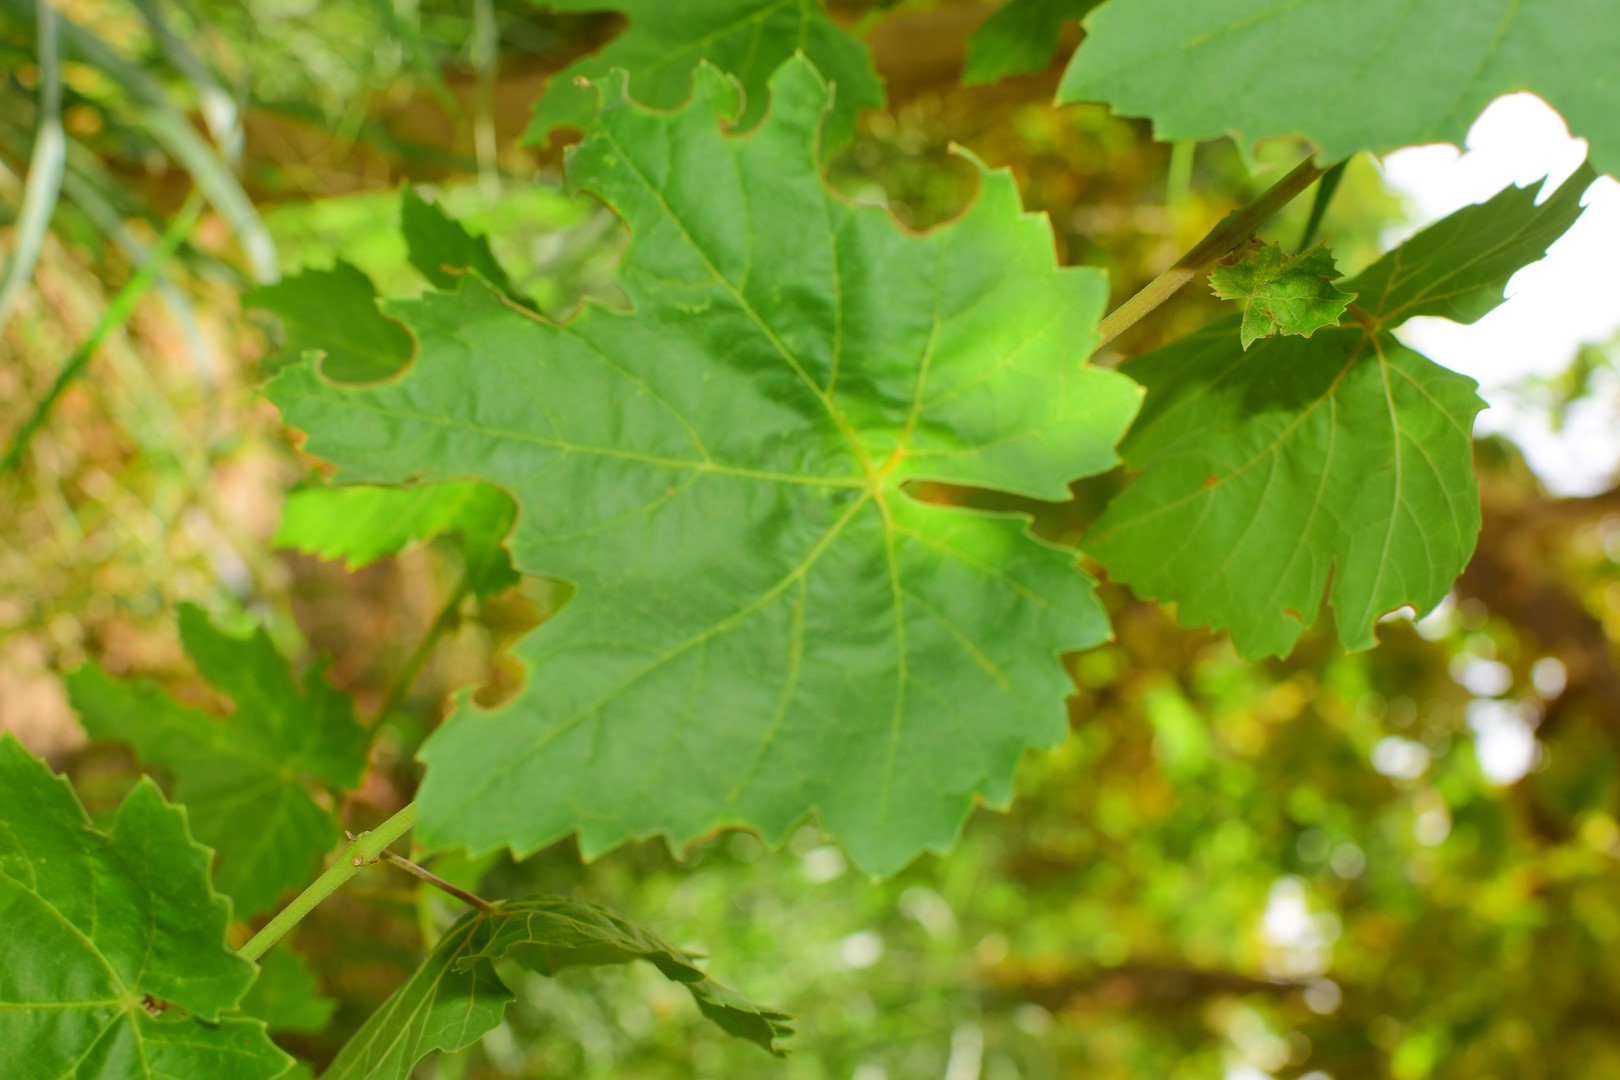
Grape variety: Thompson Seedless